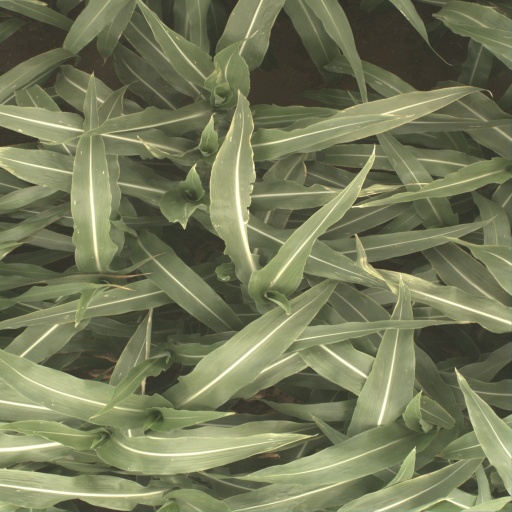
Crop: sorghum